Tomb of Dante

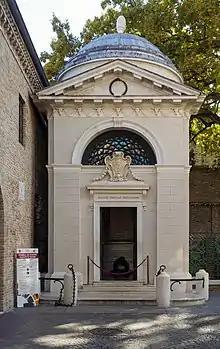
Exterior of the 18th-century monument.

The Tomb of Dante is an Italian neoclassical national monument built over the tomb of the poet Dante Alighieri (1265-1321) in 1781. It is sited next to the Basilica of San Francesco in central Ravenna.